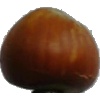
Label: Nut Forest 1